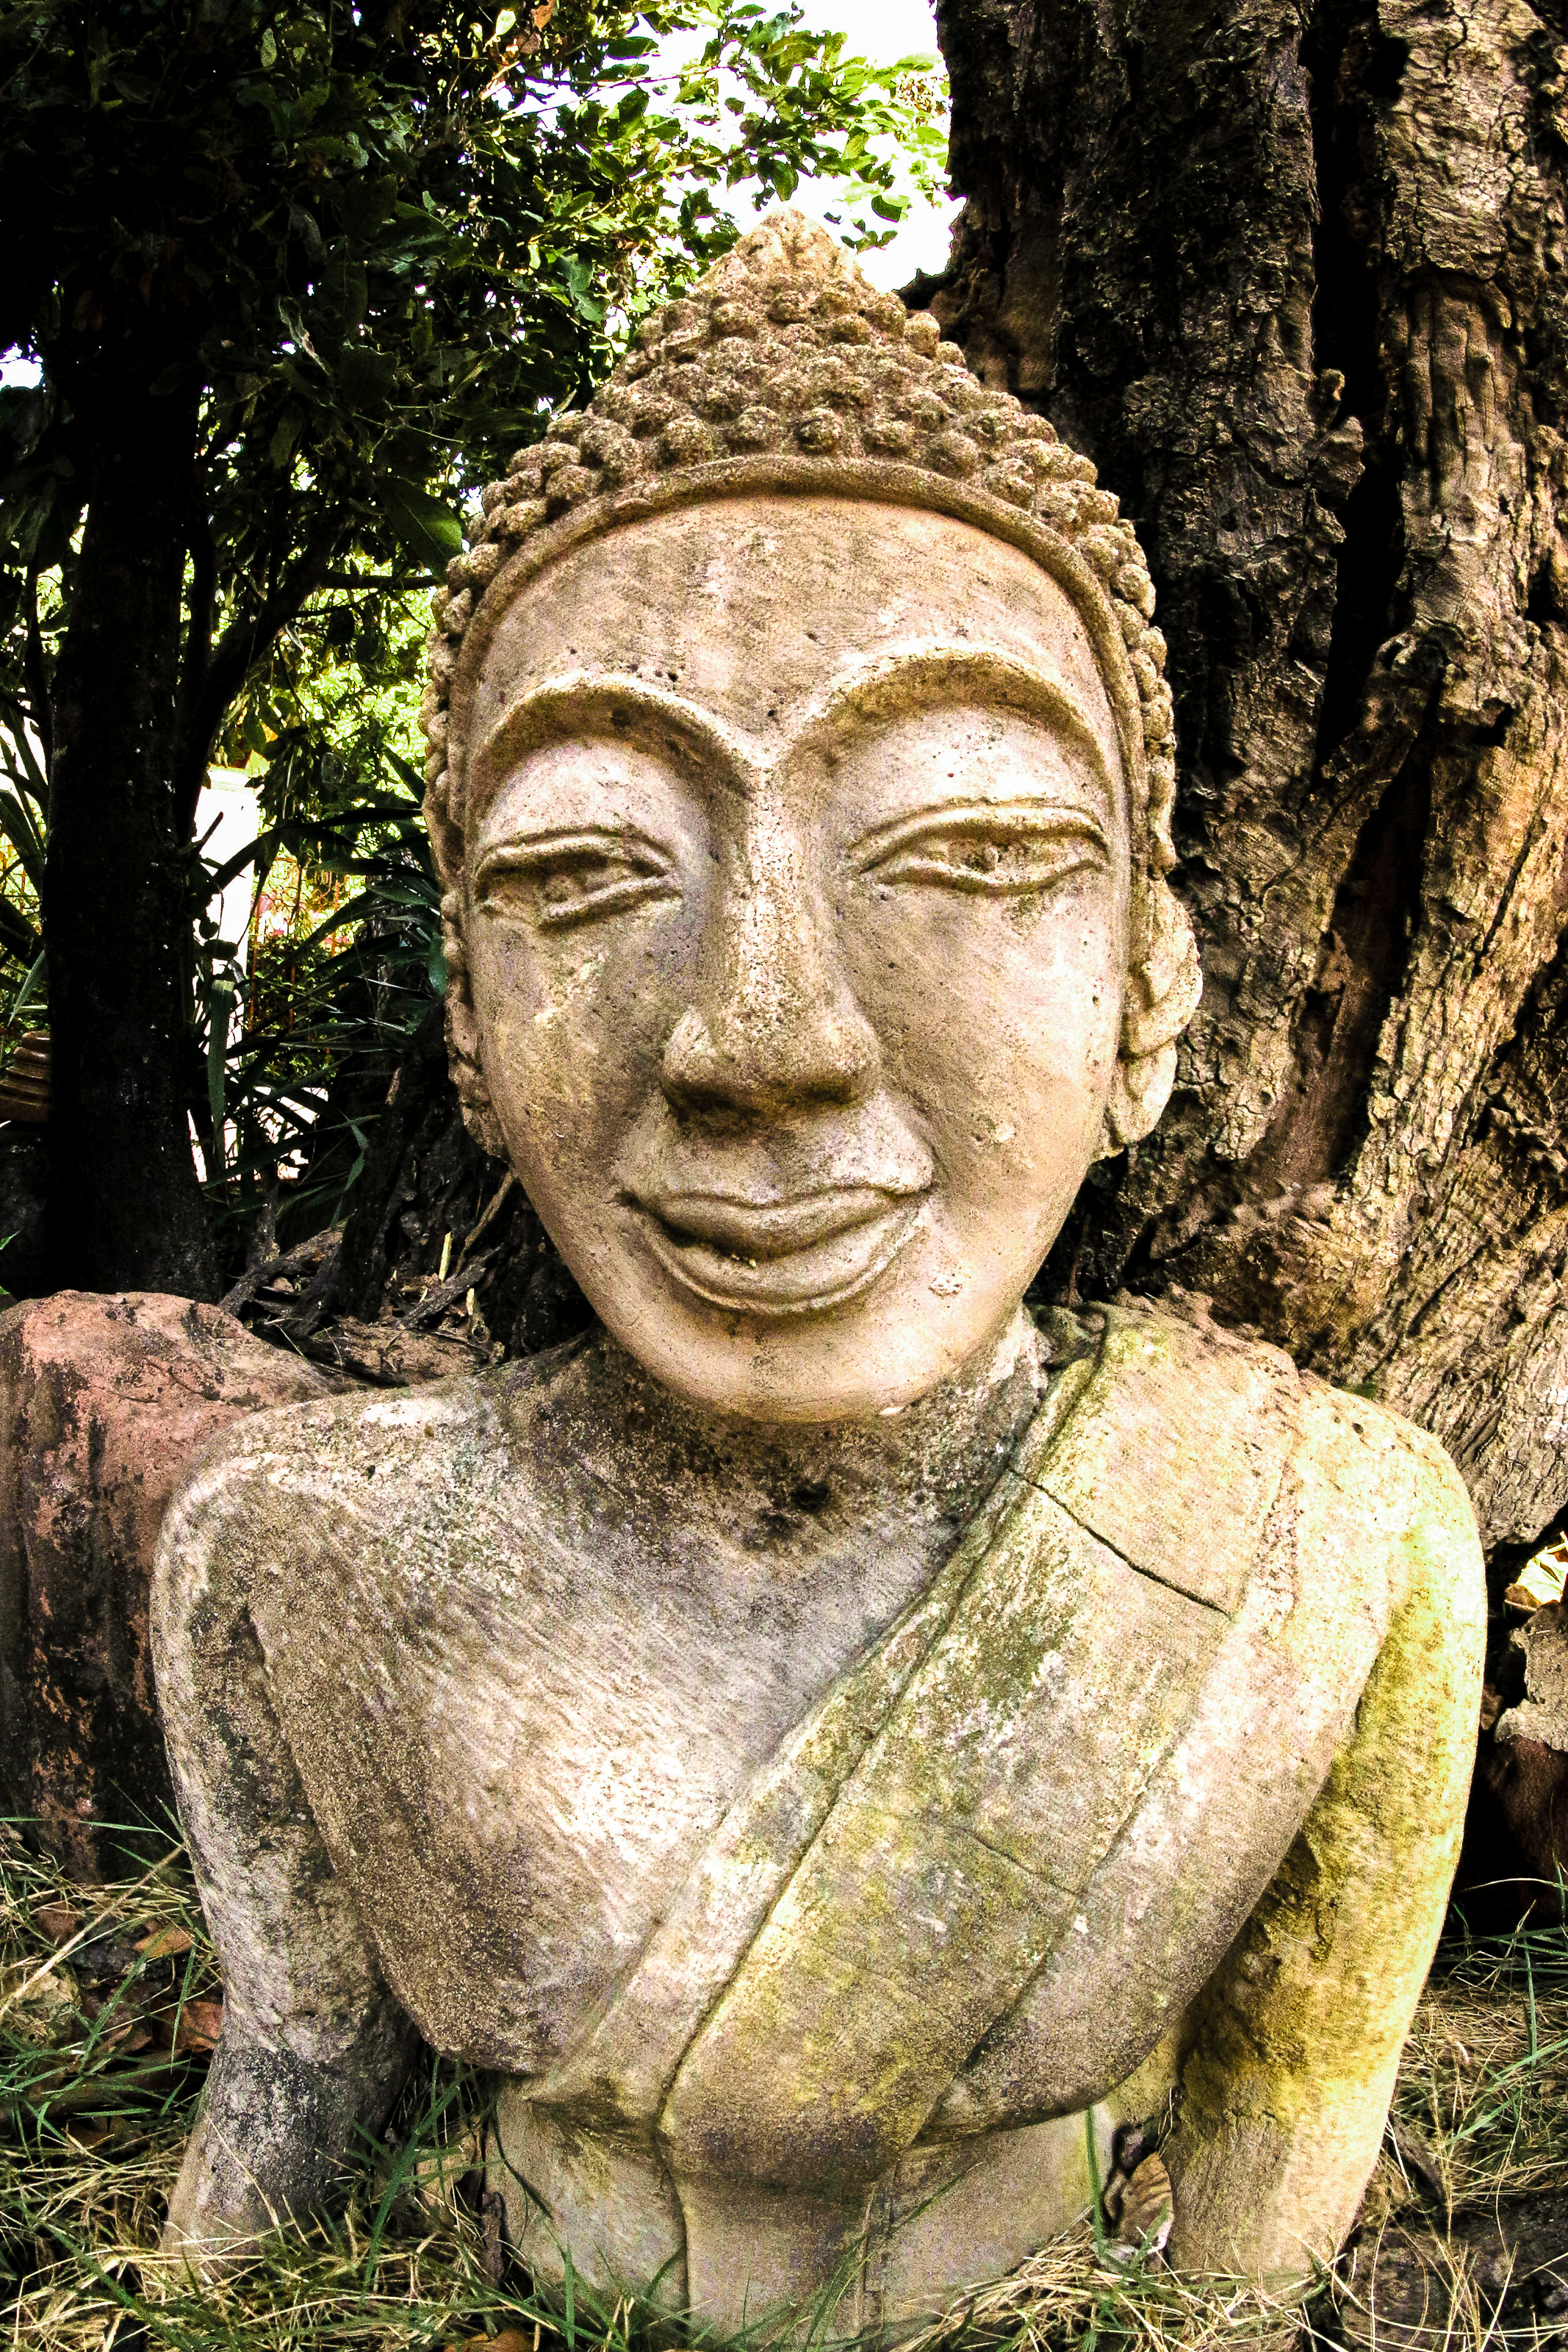
buddhism, statue, asia, religion, buddha, background, art, sculpture, buddhist, culture, thai, thailand, asian, gold, face, temple, old, white, religious, ancient, peace, meditation, head, faith, traditional, image, travel, peaceful, symbol, prayer, stone carving, tree, carving, archaeological site, monument, rock, garden, ancient history, grass, plant, artwork, forest